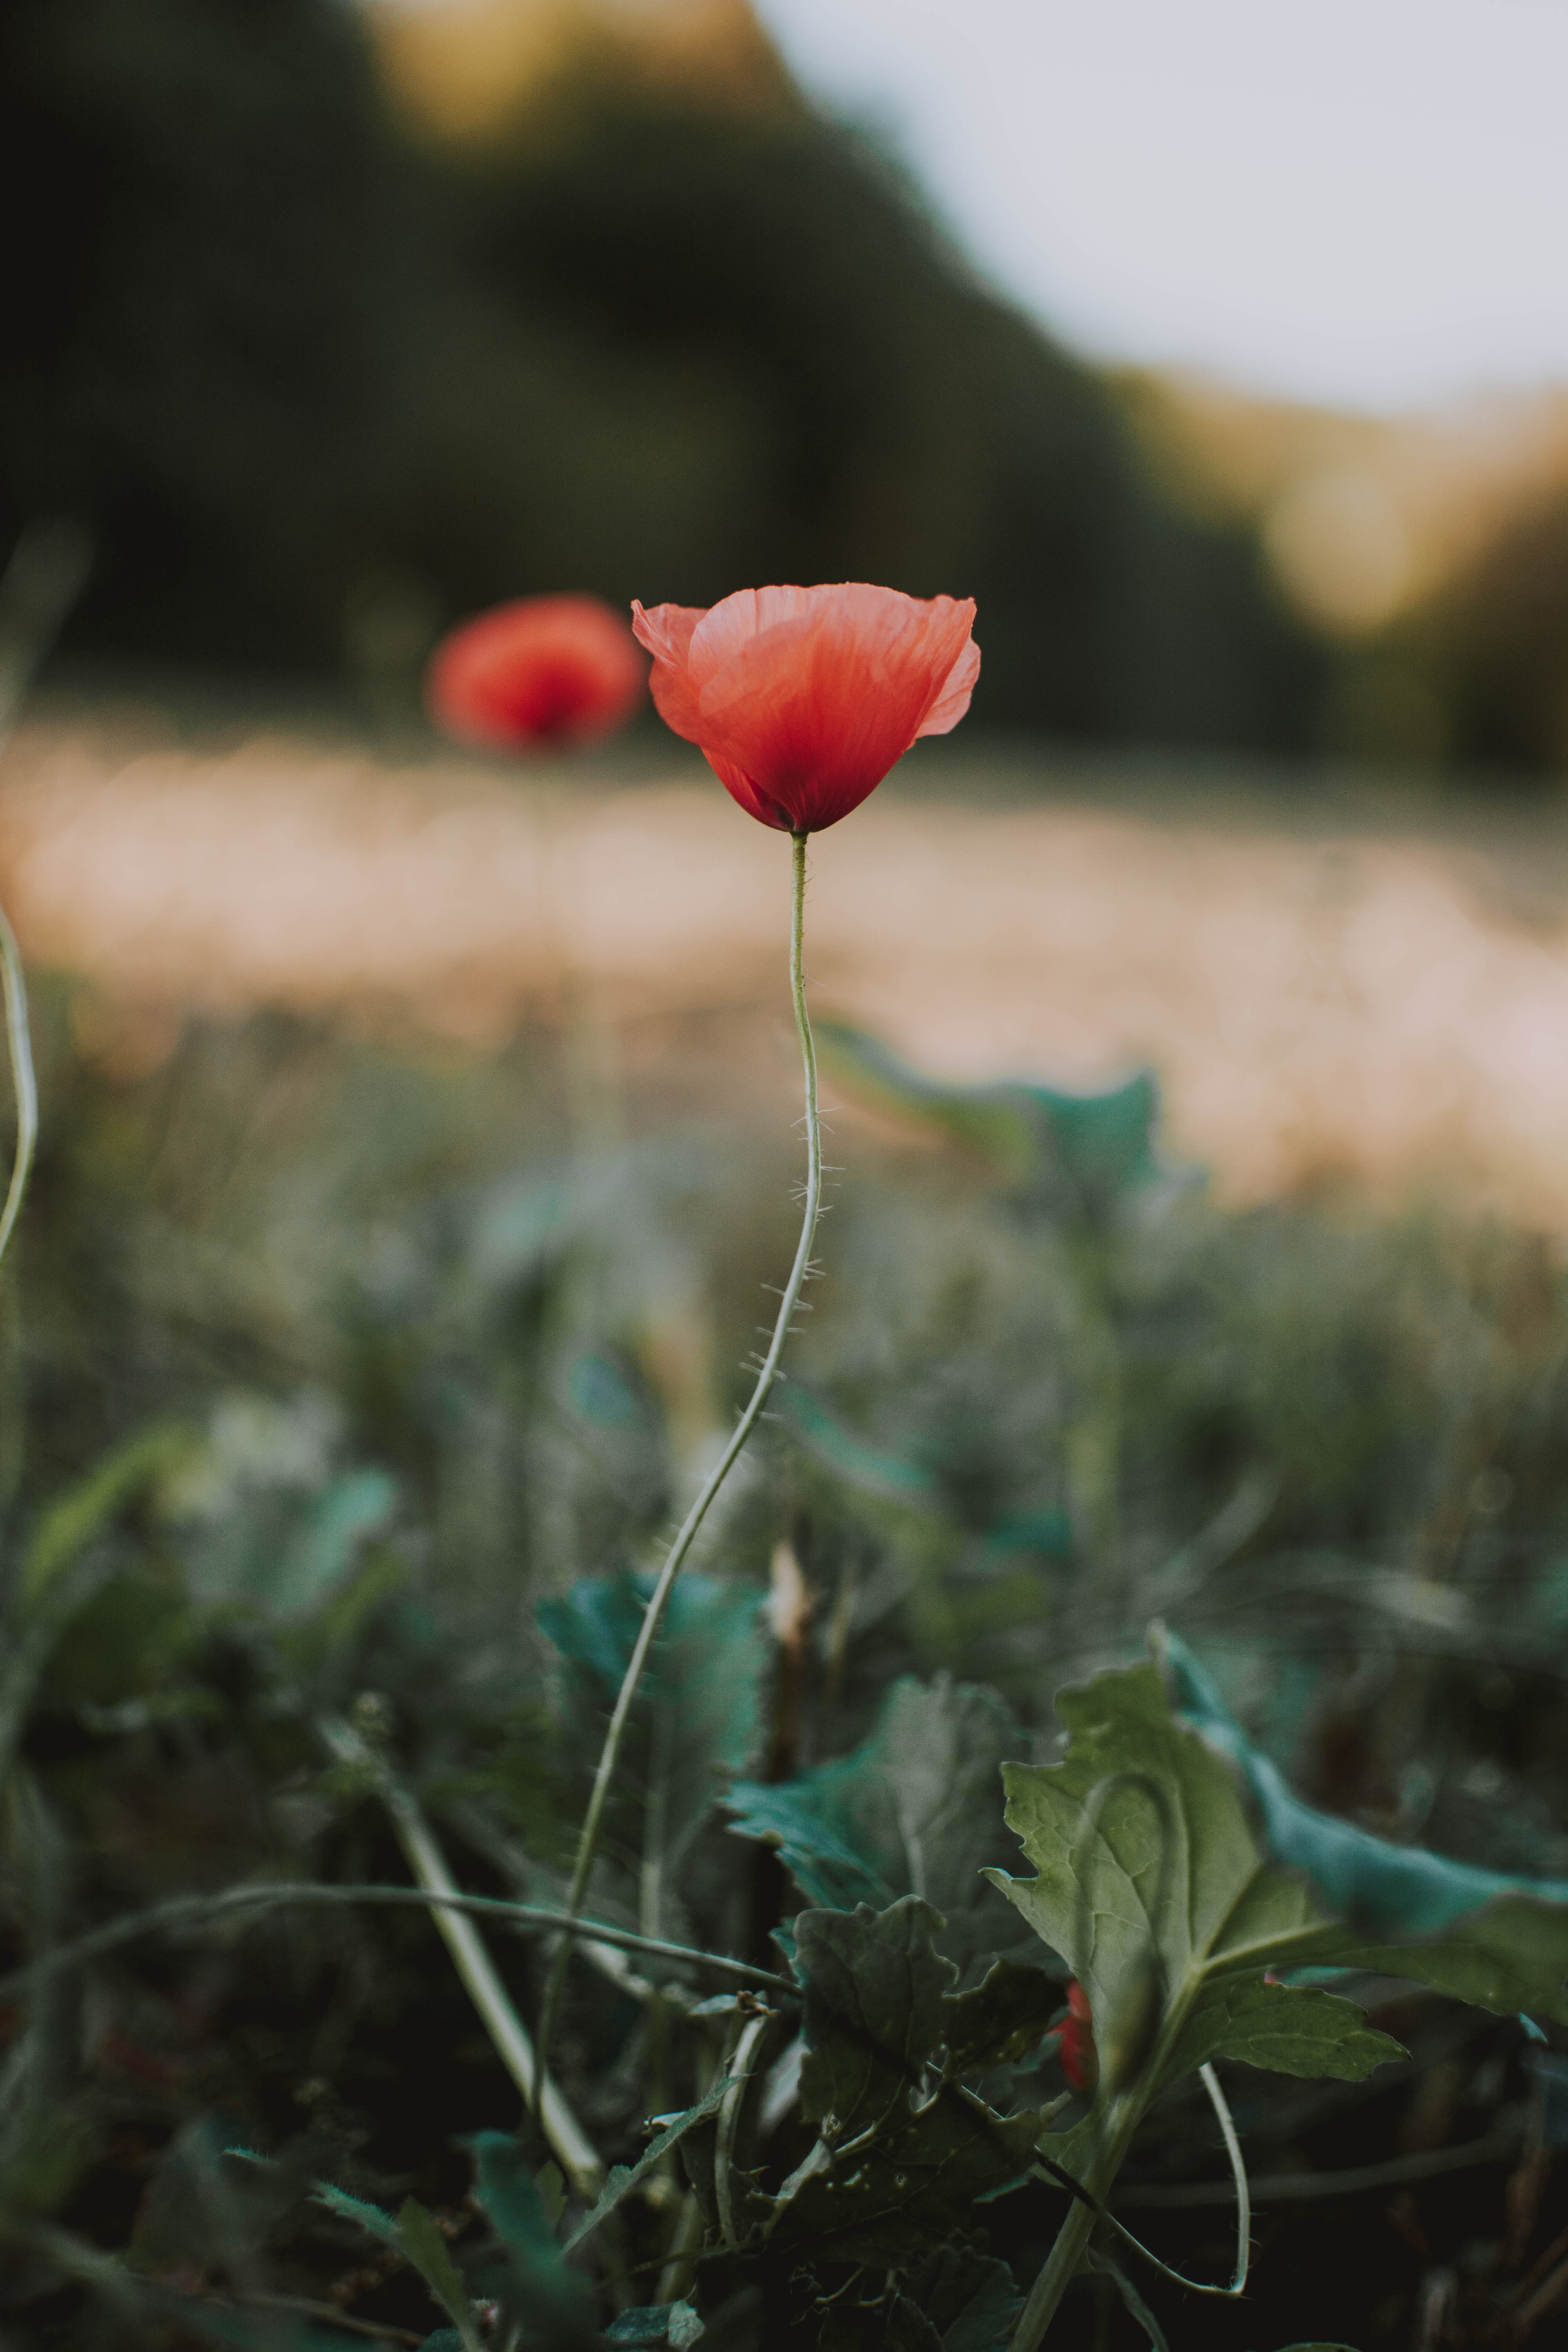
flower, plant, flora, leaf, flowering plant, wildflower, spring, close up, petal, plant stem, bud, poppy family, poppy, computer wallpaper